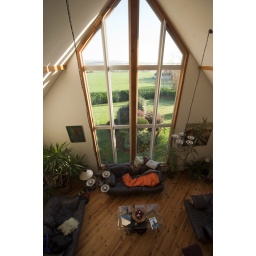
View from the first floor balcony looking over the living room and out of the fantastic window over the Scottish landscape.